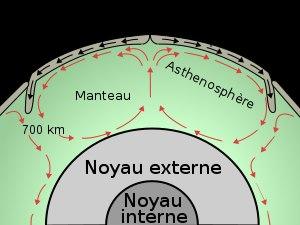
La convection mantellique est un phénomène physique se produisant à l’intérieur du manteau terrestre. Il peut avoir lieu sur d'autres planètes ou satellites telluriques sous certaines conditions. La convection mantellique est une composante essentielle de la théorie de la tectonique des plaques.
En géologie, une dorsale, appelée aussi crête médio-océanique ou ride médio-océanique, est une chaîne de montagnes sous-marine, que l'on rencontre dans tous les bassins océaniques. Elle se distingue de la plaine abyssale, la partie plate de la zone abyssale océanique entre 5 000 et 6 000 mètres de profondeur, par des profondeurs beaucoup moins marquées, typiquement aux alentours de 2 000 m. Une dorsale se présente sous la forme d'un système de reliefs formant une chaîne, de part et d'autre d'un rift central marqué. Le réseau de ces dorsales est continu et s’étend sous les océans sur près de 60 à 80 000 km.